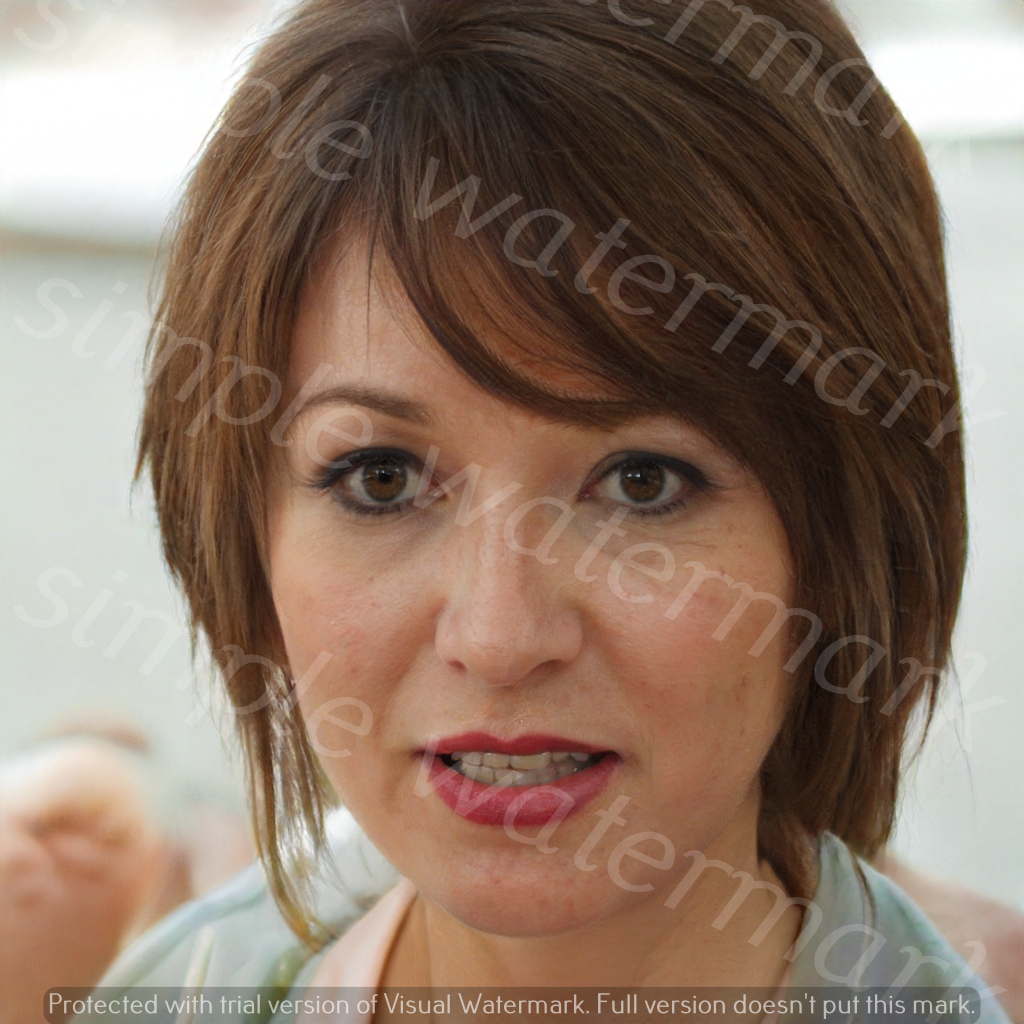
Label: Watermark